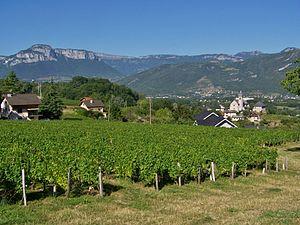
Saint-Baldoph (Savoie, Rhône-Alpes, France)
Saint-Baldoph est une commune française située dans le département de la Savoie, en région Auvergne-Rhône-Alpes. C'est une des trois communes du vignoble d'Apremont.